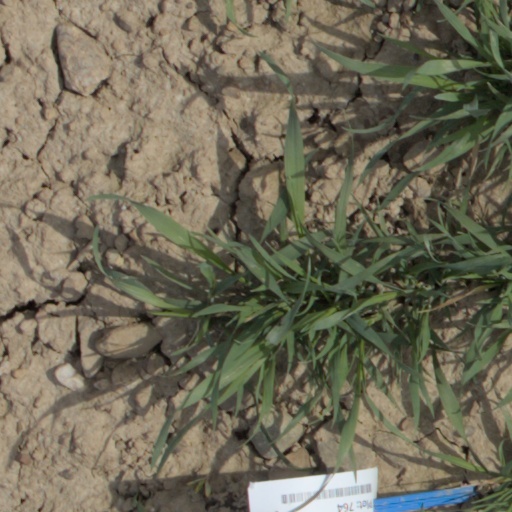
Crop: wheat